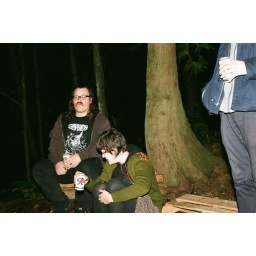
we hiked through the woods by evergreen armed with 30 rainiers, wooden crates, and eight stolen field roast sausages.